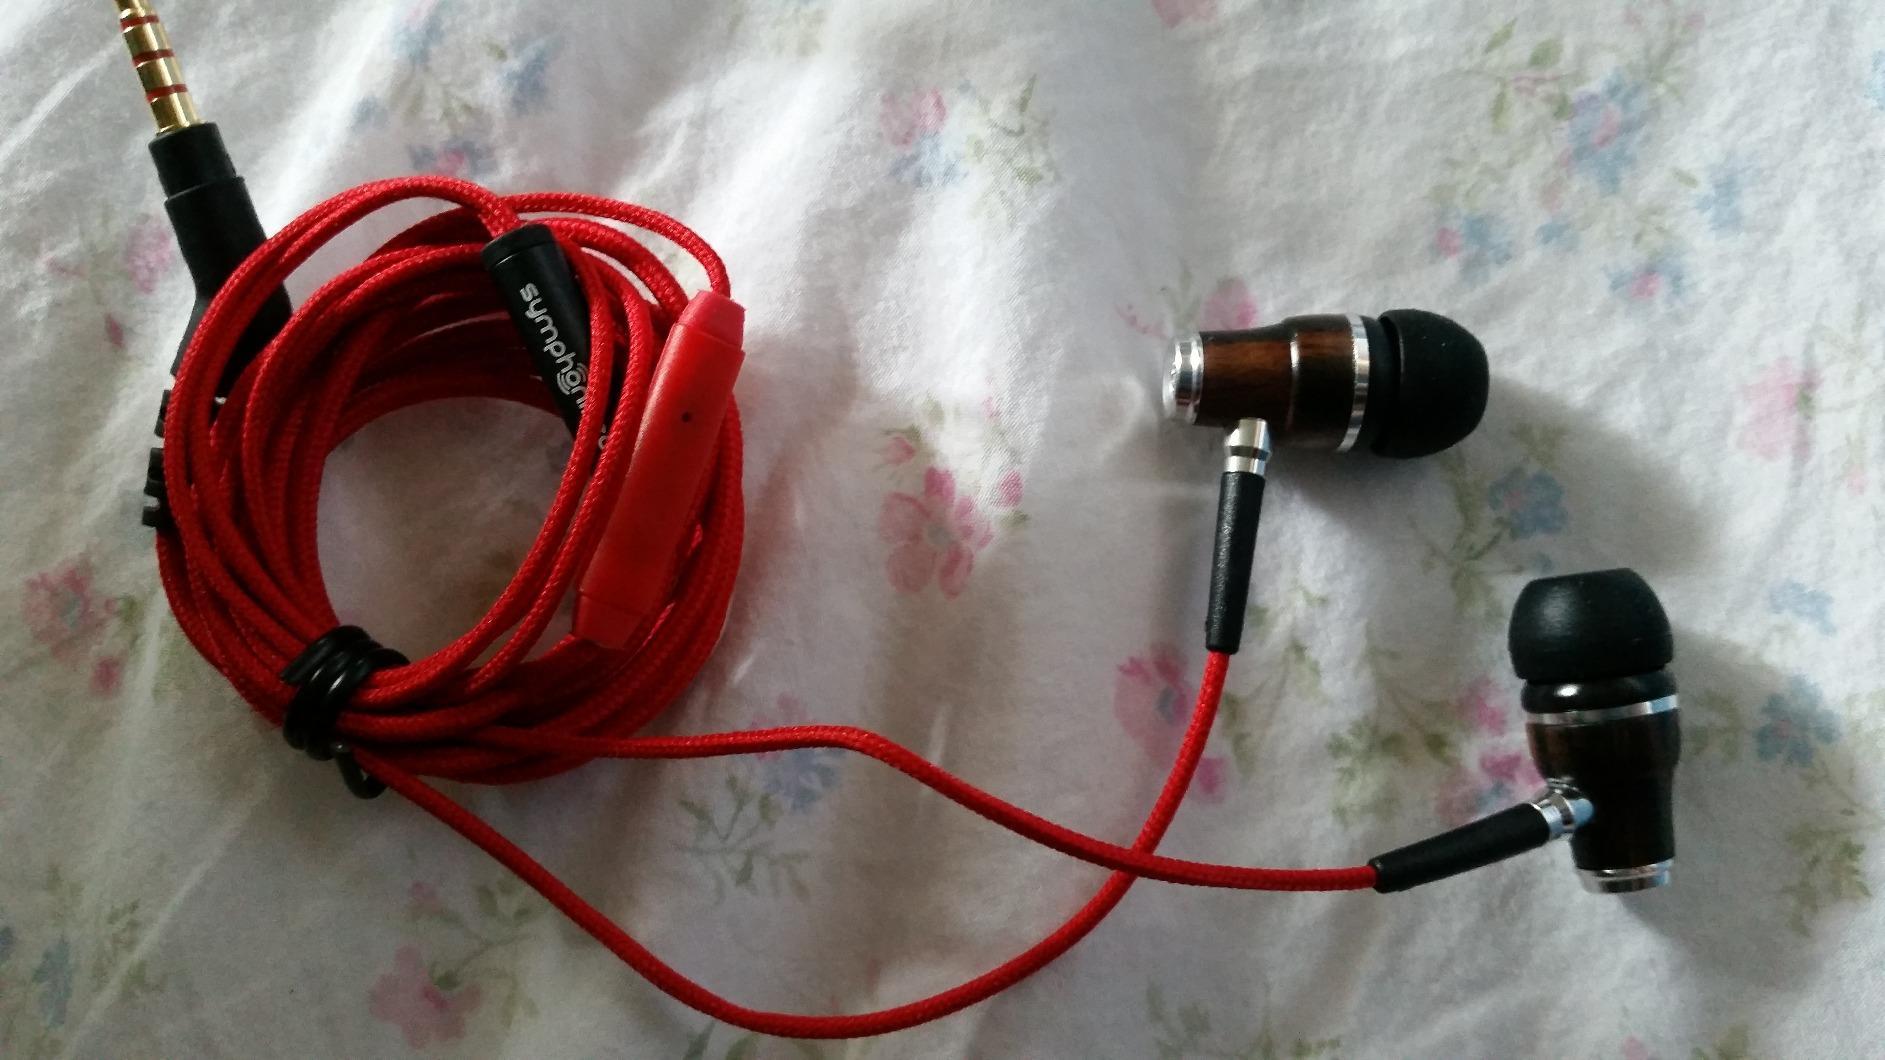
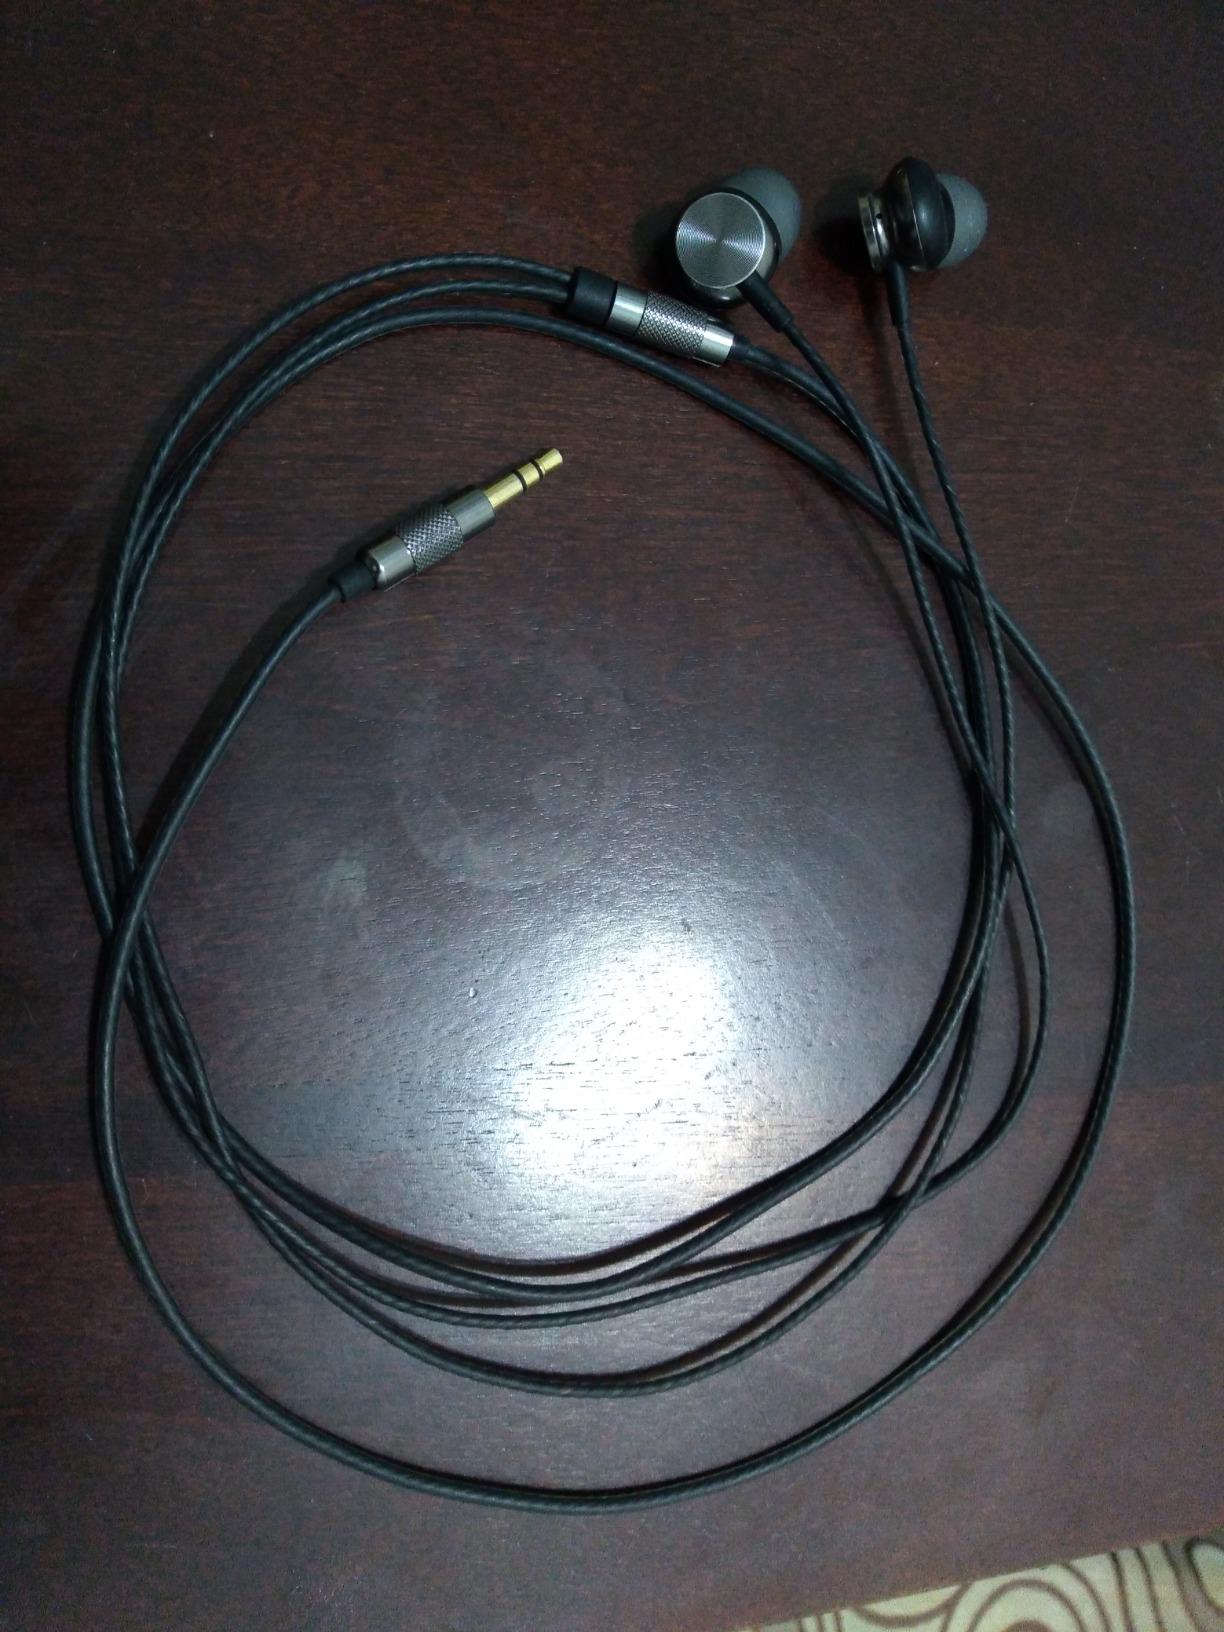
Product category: headphones
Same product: no